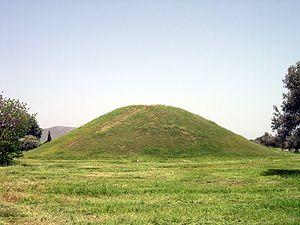
Tumulus des Athéniens à Marathon.
Le mot latin tumulus désigne une éminence artificielle, circulaire ou non, recouvrant une sépulture. En haut français, on emploie aussi le mot tombelle.